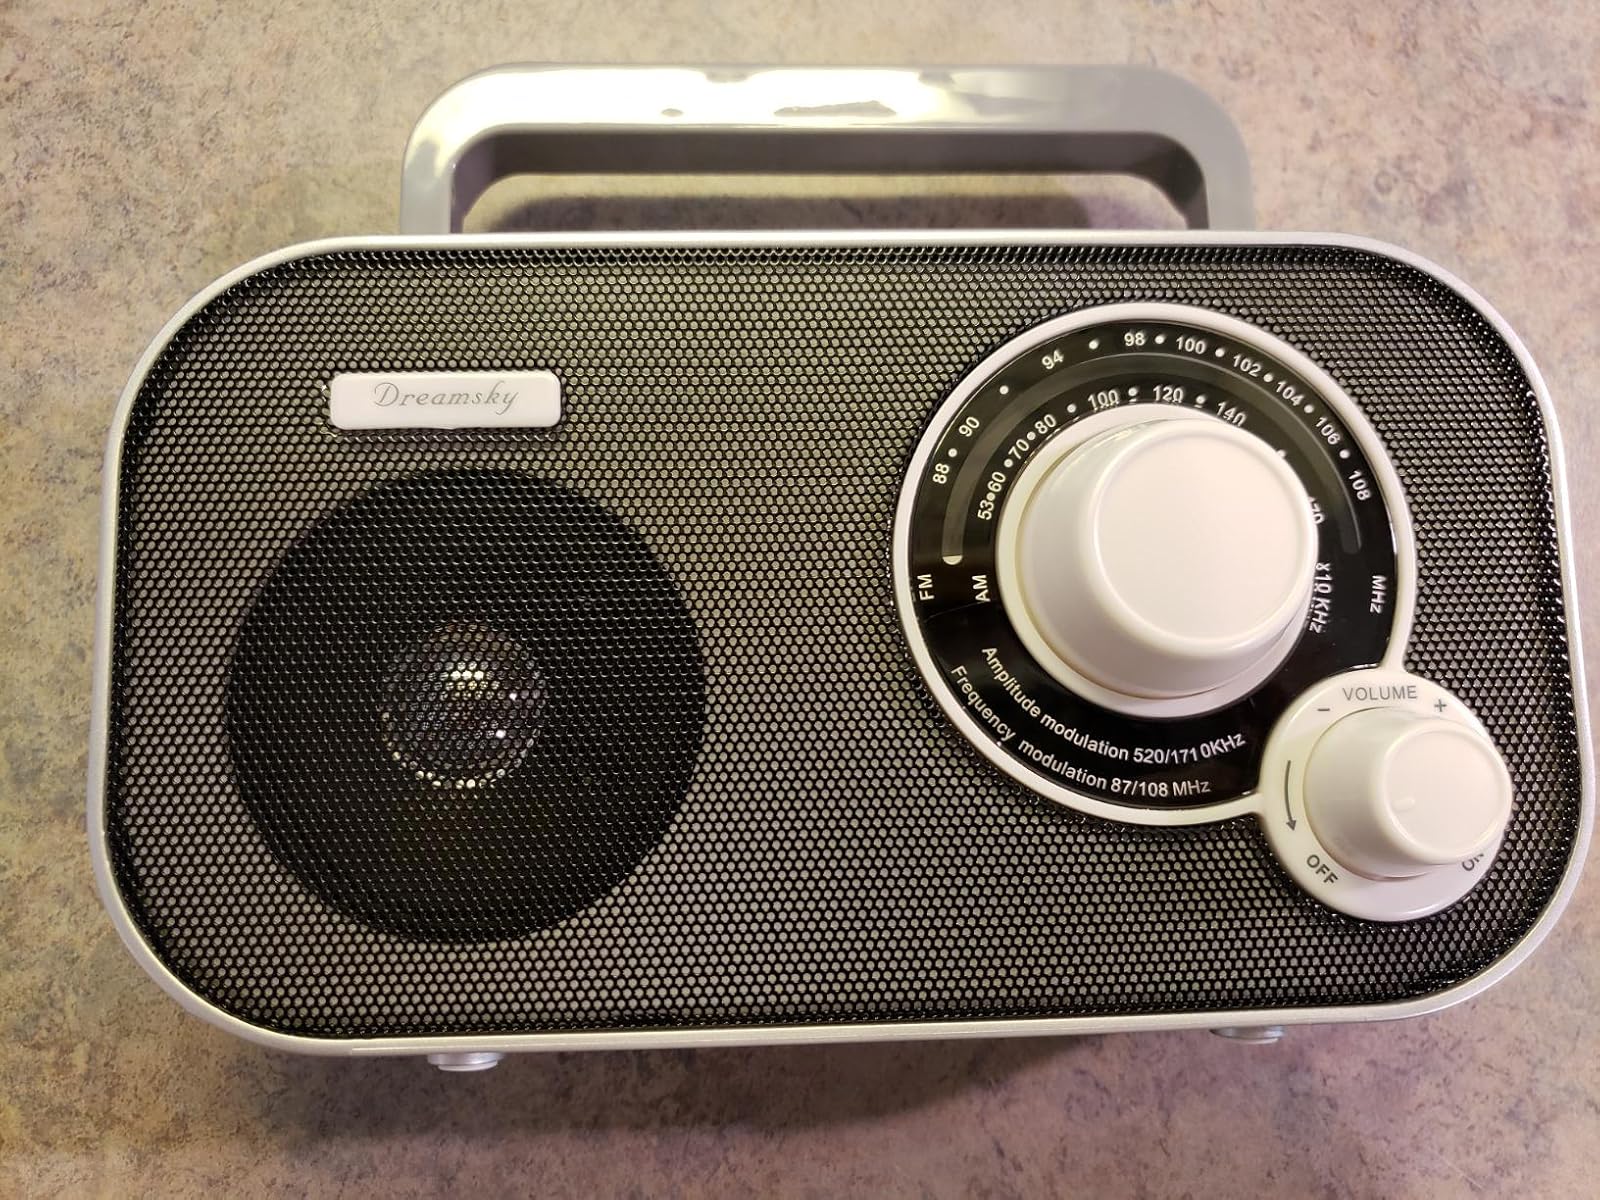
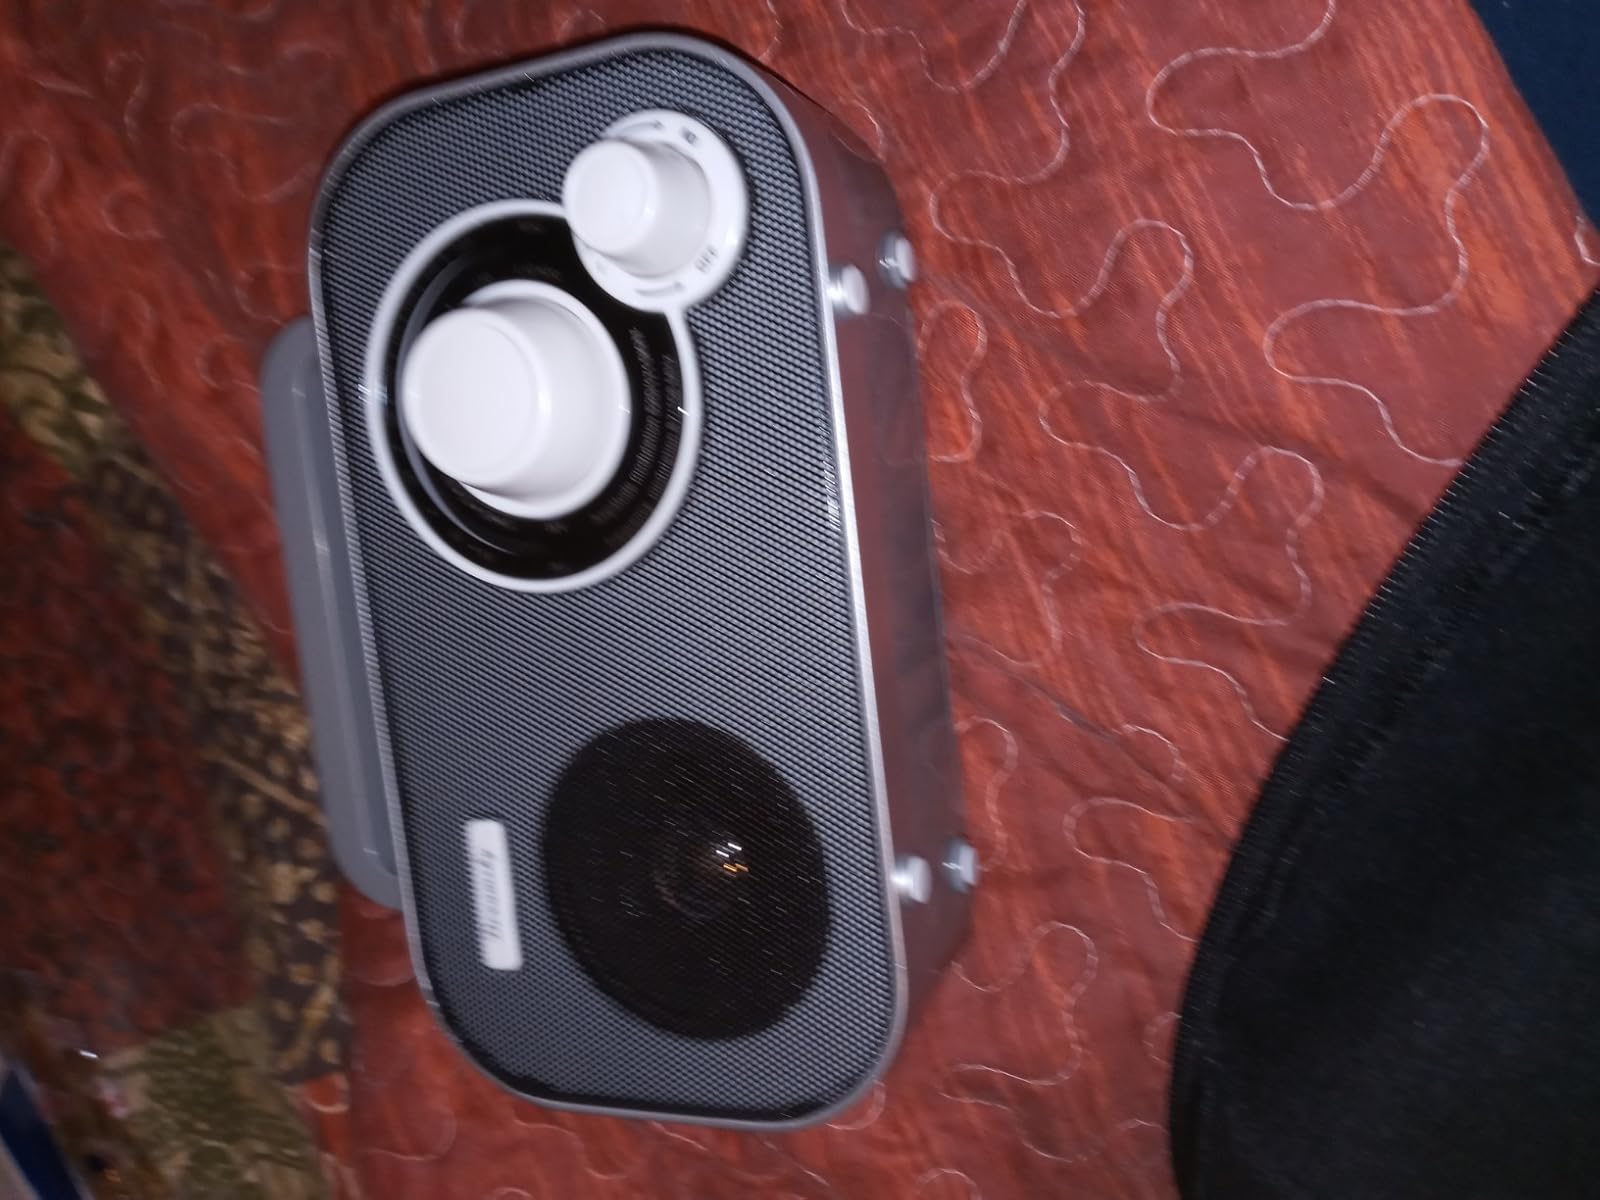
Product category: radio
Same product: yes